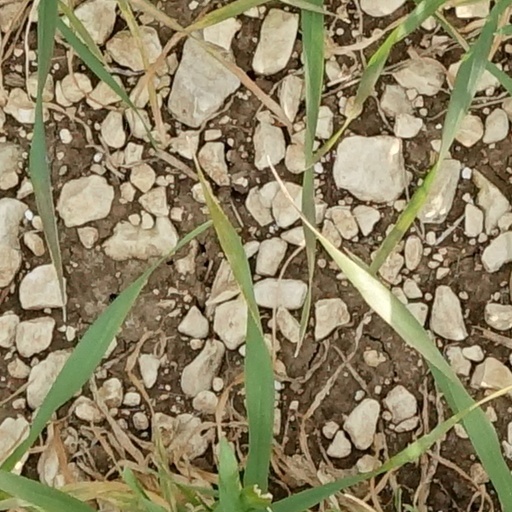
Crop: wheat